2008 Formula One World Championship

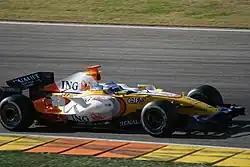
Former double World Champion Fernando Alonso tests the Renault R28 at Valencia.

The first multi-team test session started in Jerez on 14 January 2008. Ferrari, McLaren and Toyota all tested their 2008 cars. Williams tested a modified version of the FW29 whilst Renault and Red Bull tested their 2007 entries. Honda, Toro Rosso, Super Aguri and Force India also attended. BMW Sauber was not in attendance as they were launching the F1.08. Testing then moved to Valencia on 22 January. Renault and Williams were the only teams on the track for the first day of testing. They were both testing their 2008 challengers. They were joined by every other team except Super Aguri for the next three days. 1 February saw testing move to Barcelona. Again, all teams but Super Aguri were in action. The first day of testing saw Kazuki Nakajima crash his FW30. It also saw racist abuse directed at Lewis Hamilton. Williams withdrew from testing on day three to try to fix the problem that caused Nakajima's crash. Meanwhile, on 4 February, Ferrari and Toyota moved to Bahrain to continue testing the F2008 and TF108.